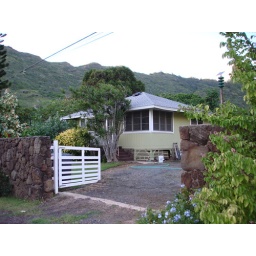
This is looking in from the road to the house